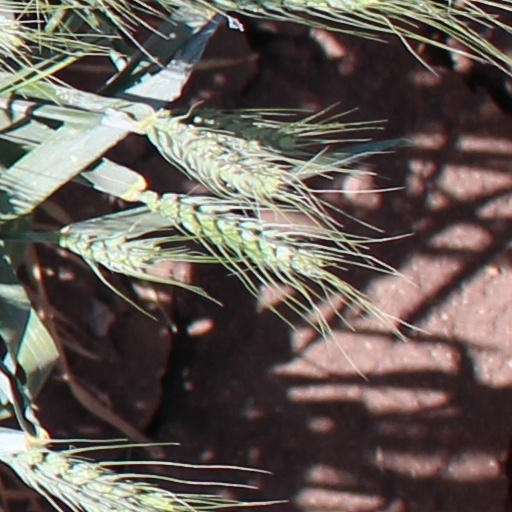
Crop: wheat